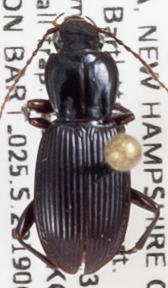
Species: Pterostichus tristis
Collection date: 2019-06-12
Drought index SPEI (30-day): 0.534
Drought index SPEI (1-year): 1.28
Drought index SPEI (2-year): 1.01